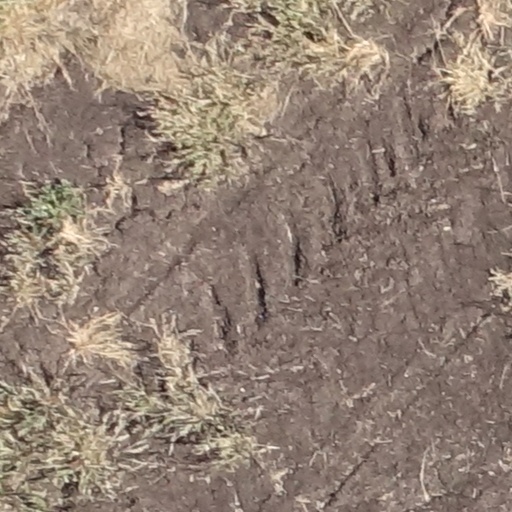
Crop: sorghum